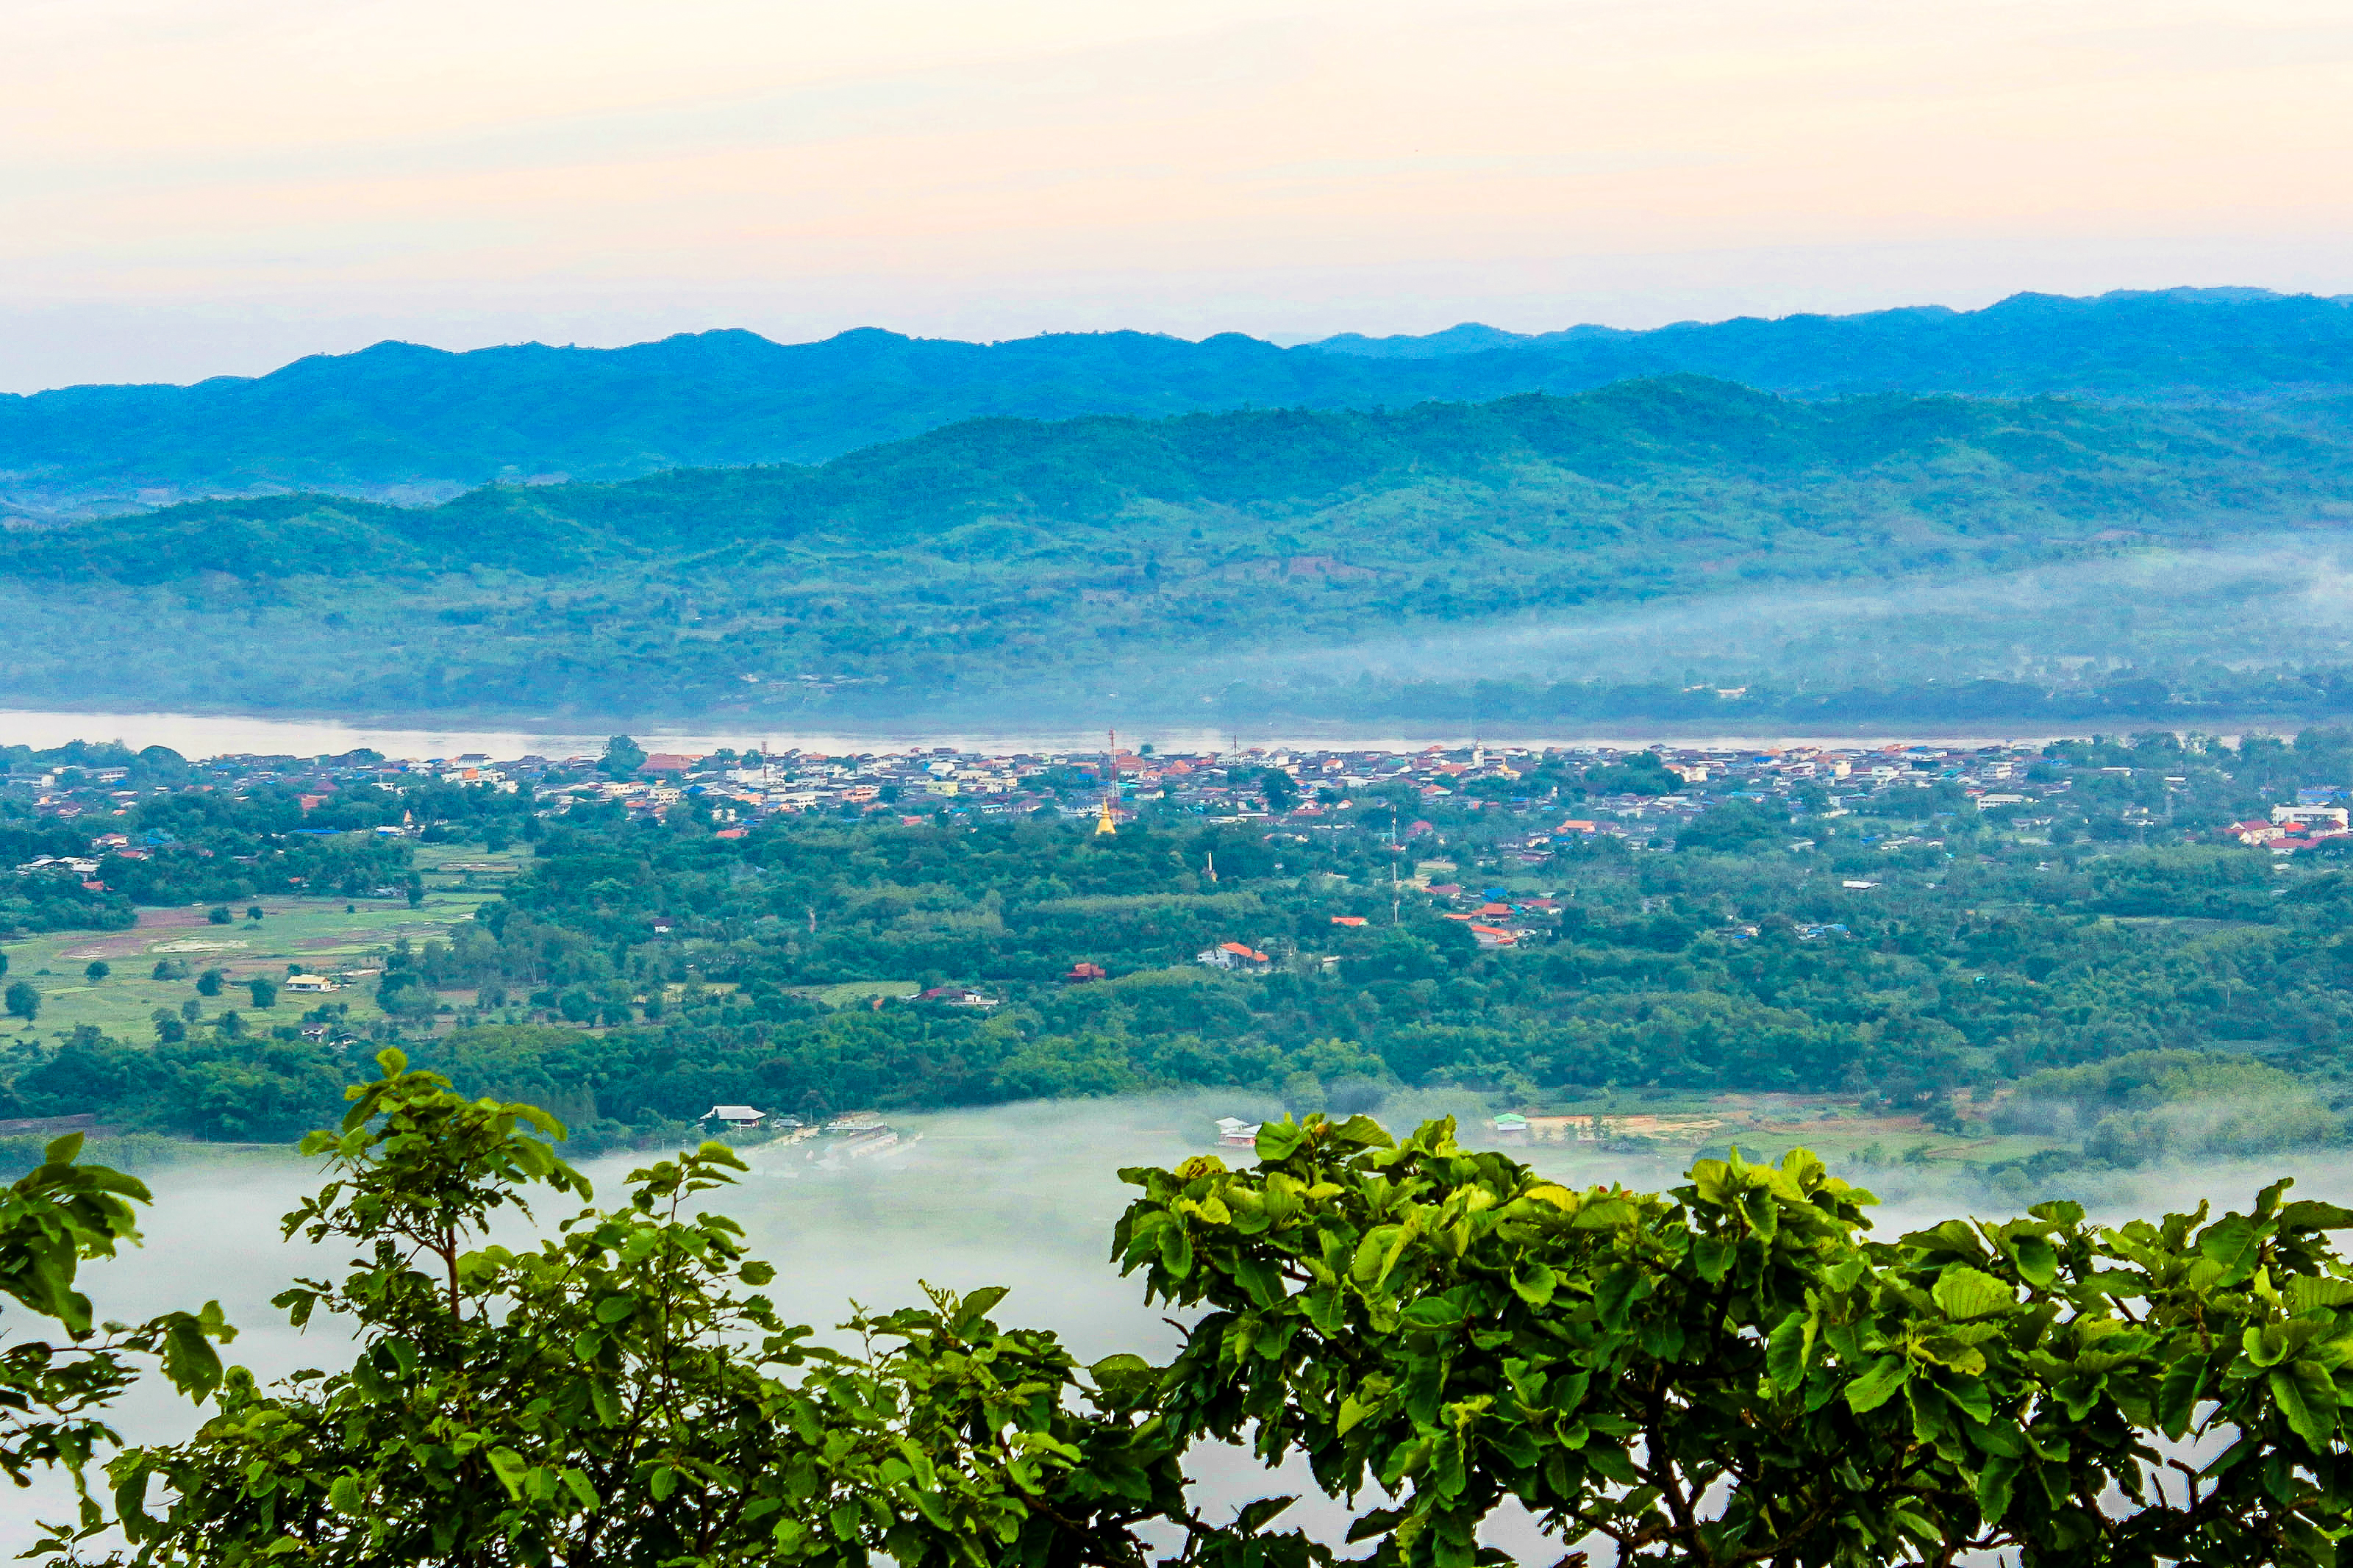
fog, morning, environment, nature, travel, thailand, beauty, mountain, mist, sky, cloud, forest, sunrise, landscape, sun, tree, beautiful, loei, sunlight, view, peak, light, background, reflection, motion, chiang, khan, phu, cloudscape, asia, vegetation, mount scenery, hill station, horizon, hill, sea, water resources, water, bay, coast